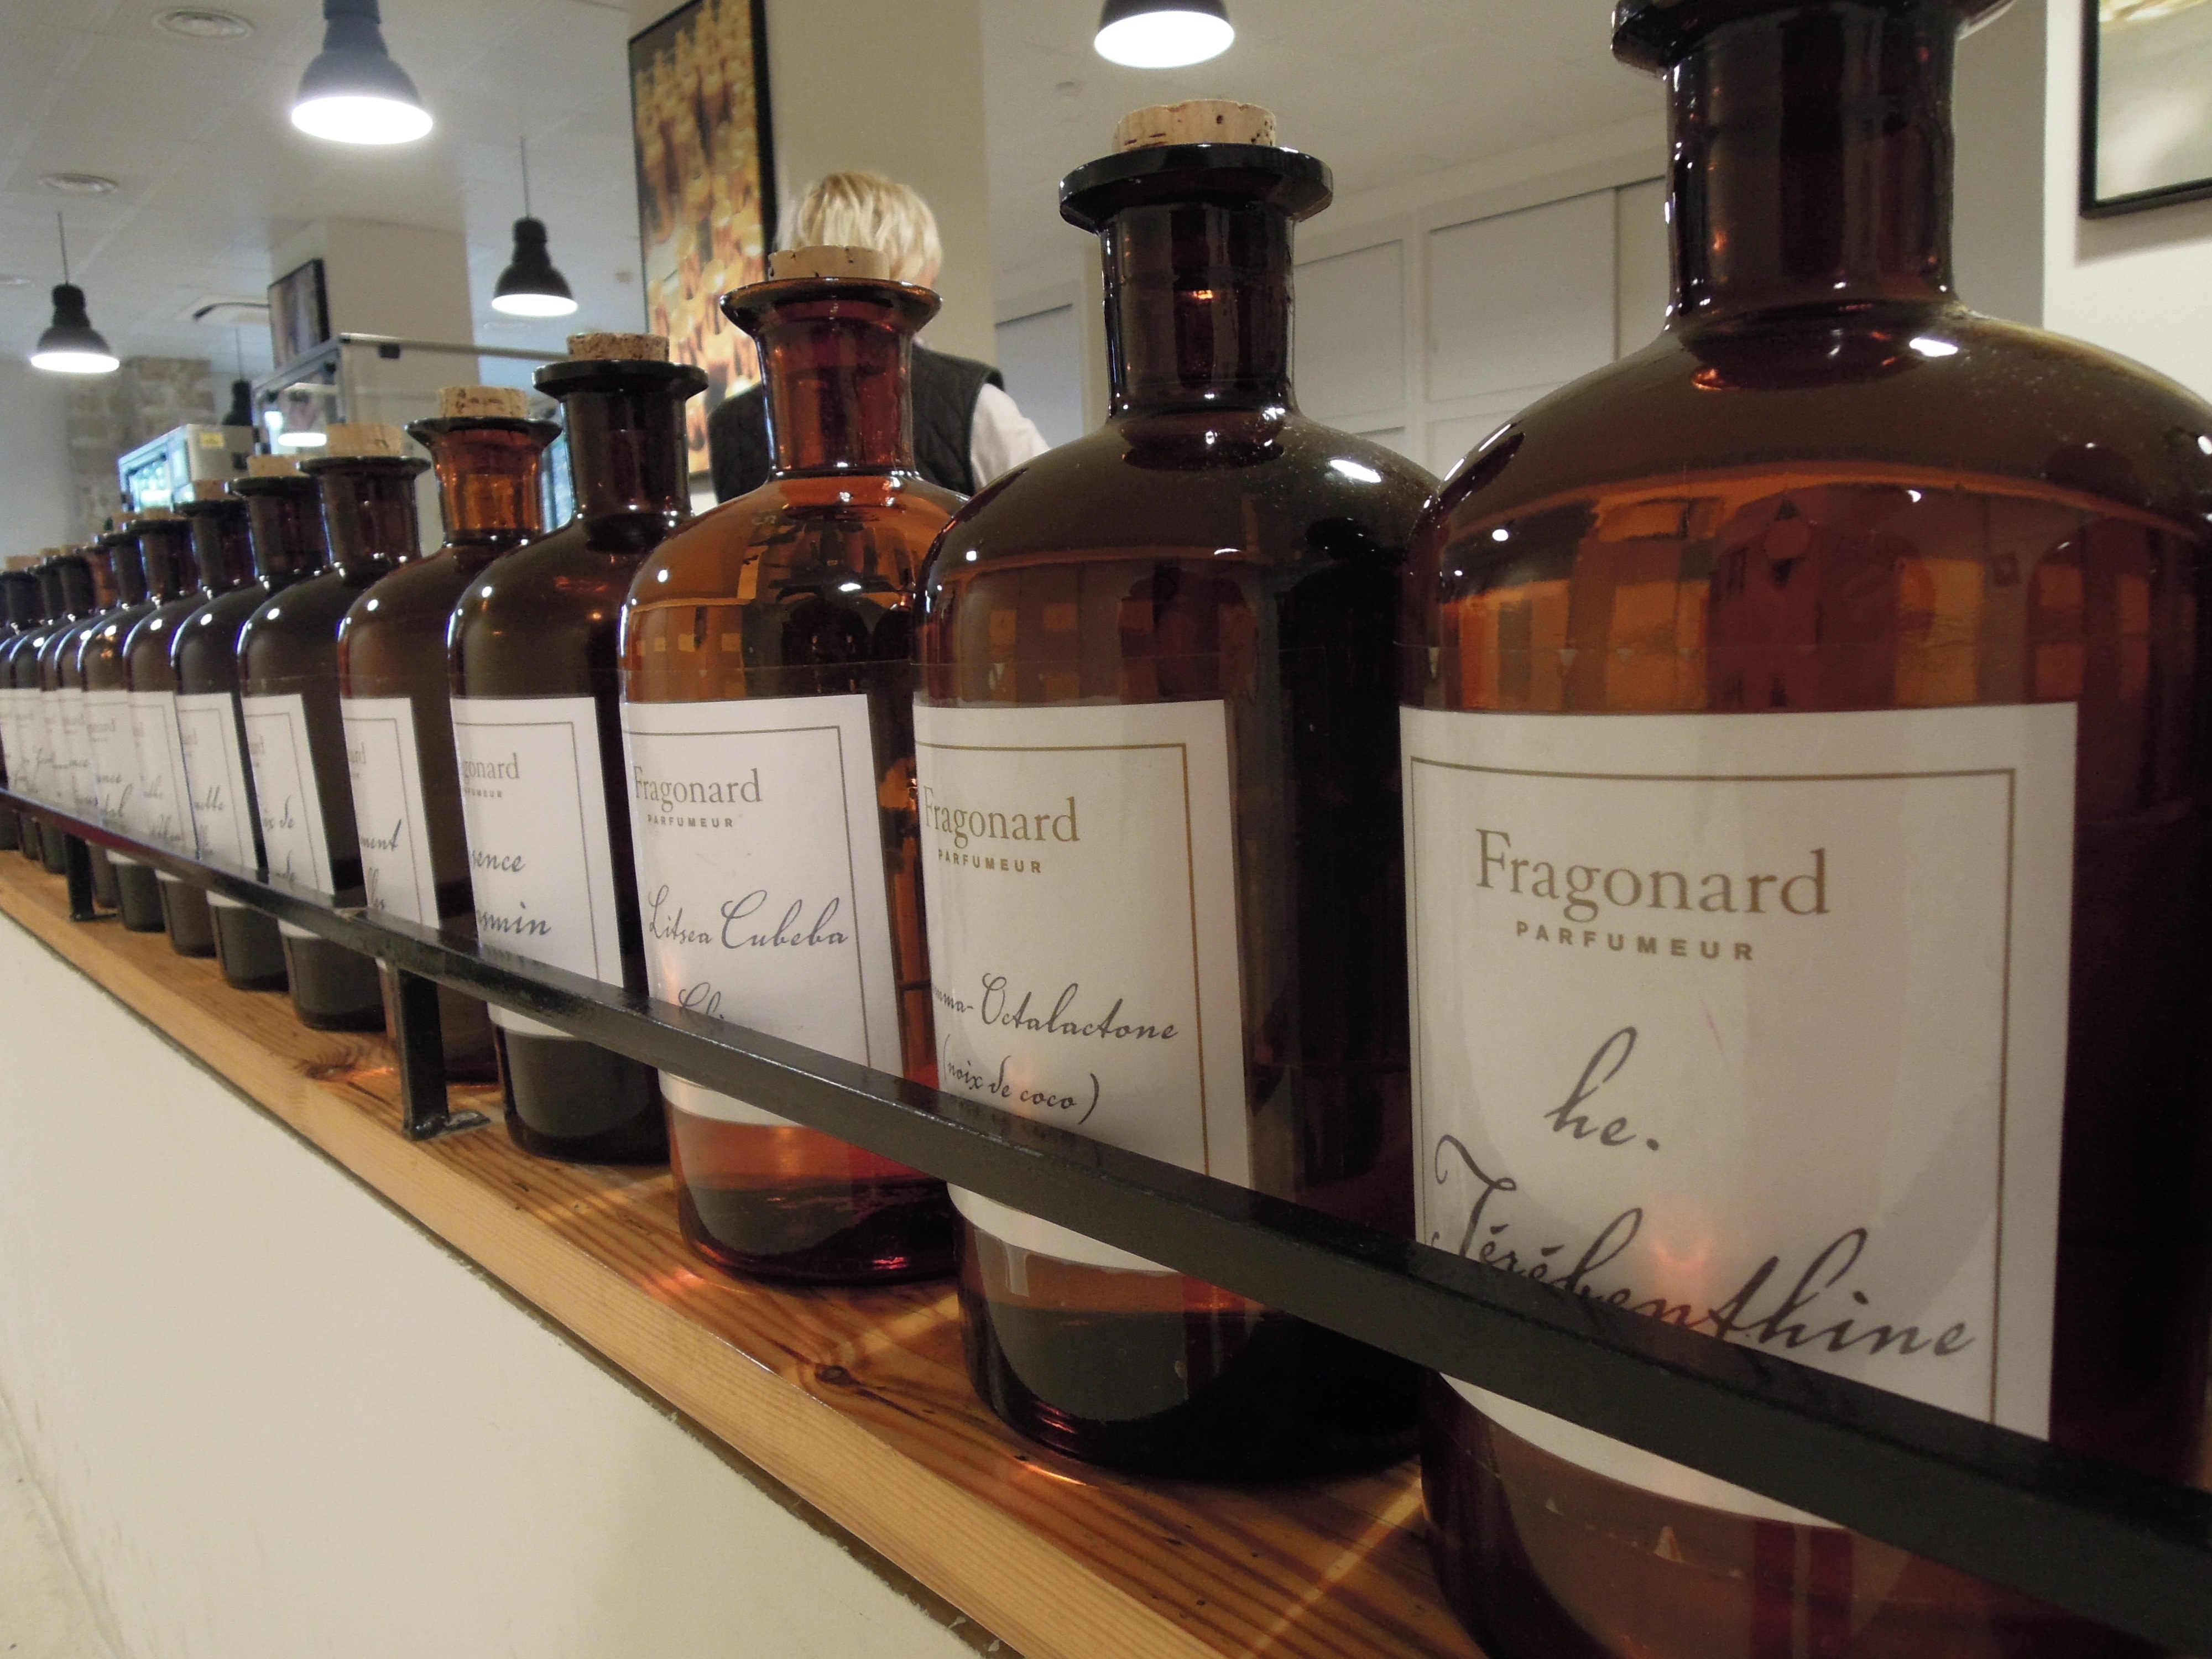
wine, drink, bottle, fat, design, whisky, liqueur, perfume, alcoholic beverage, man made object, distilled beverage, fragonard